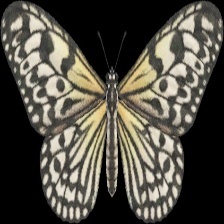
Species: PAPER KITE